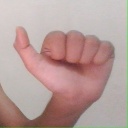
अक्षर: त